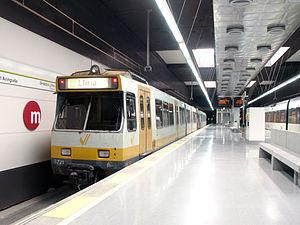
Métro léger de la ligne 1 à la station Torrent Avinguda à Valence (Espagne)
Metrovalencia est un système de transport en commun desservant la ville de Valence et son agglomération, en Espagne. Il a été créé en l'année 1988 en réunissant plusieurs lignes de banlieue par une section en tunnel construite à cet effet. Le Réseau est géré par Ferrocarrils de la Generalitat Valenciana une société gérée par le gouvernement régional valencien. Il a subi en 2006 l'un des pires accidents de métros européens, qui fit 43 morts.